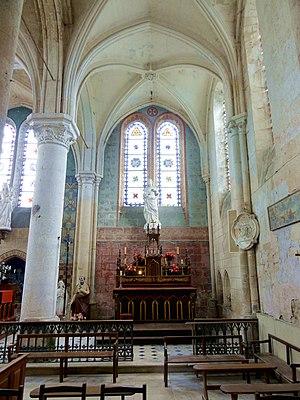
Intérieur de l'église - voir titre.
L'église Saint-Martin est une église catholique paroissiale située à Breuil-le-Vert, dans le département de l'Oise, en France. C'est une église atypique composée d'une large nef unique ouvrant à l'est sur les deux vaisseaux d'un grand chœur au chevet plat, et d'une chapelle avec abside à pans coupés au sud des deux premières travées du chœur. De l'église primitive de la fin du XIᵉ siècle, subsistent encore les grandes arcades bouchées au sud de la nef, également visibles depuis l'extérieur en raison de la démolition du bas-côté sud au début du XIXᵉ siècle, où à une époque antérieure. Pour le reste, la nef date du début du XVIᵉ siècle, mais n'a reçu sa configuration actuelle, avec des voûtes d'ogives en briques et plâtre, qu'en 1870 / 1872. Le chœur est en revanche un complexe assez homogène de la première moitié du XIIIᵉ siècle, qui ne compte qu'un unique niveau d'élévation, mais se prévaut d'une architecture gothique de bon niveau. La deuxième travée du sud sert de base au clocher en bâtière, qui représente l'élément le plus intéressant à l'extérieur. Les deux dernières travées des deux vaisseaux présentent des supports amincis, et forment un chœur-halle carré.